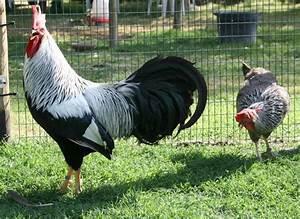
chicken